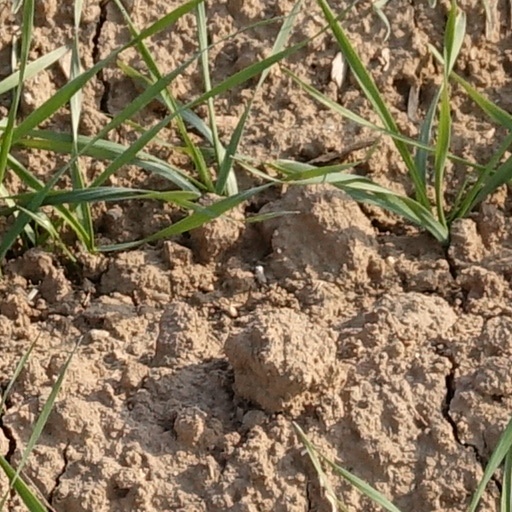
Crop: wheat